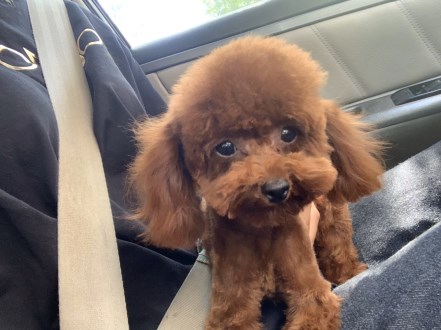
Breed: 7449-n000128-teddy